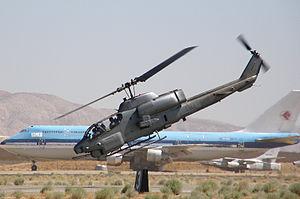
Cet article liste les aéronefs des forces armées des États-Unis. Les prototypes sont généralement préfixés par un « X » et sans nom, tandis que les modèles de pré-série sont généralement précédés d'un « Y ».